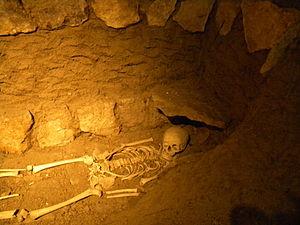
Arcenant tombe mérovingienne